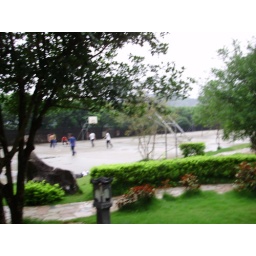
The kids playing in the school basket ball court.